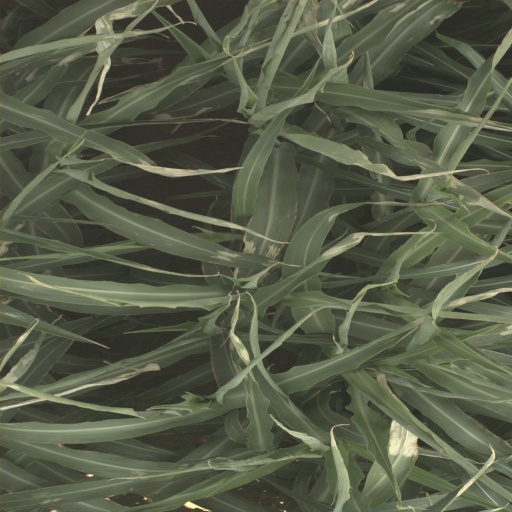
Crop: sorghum